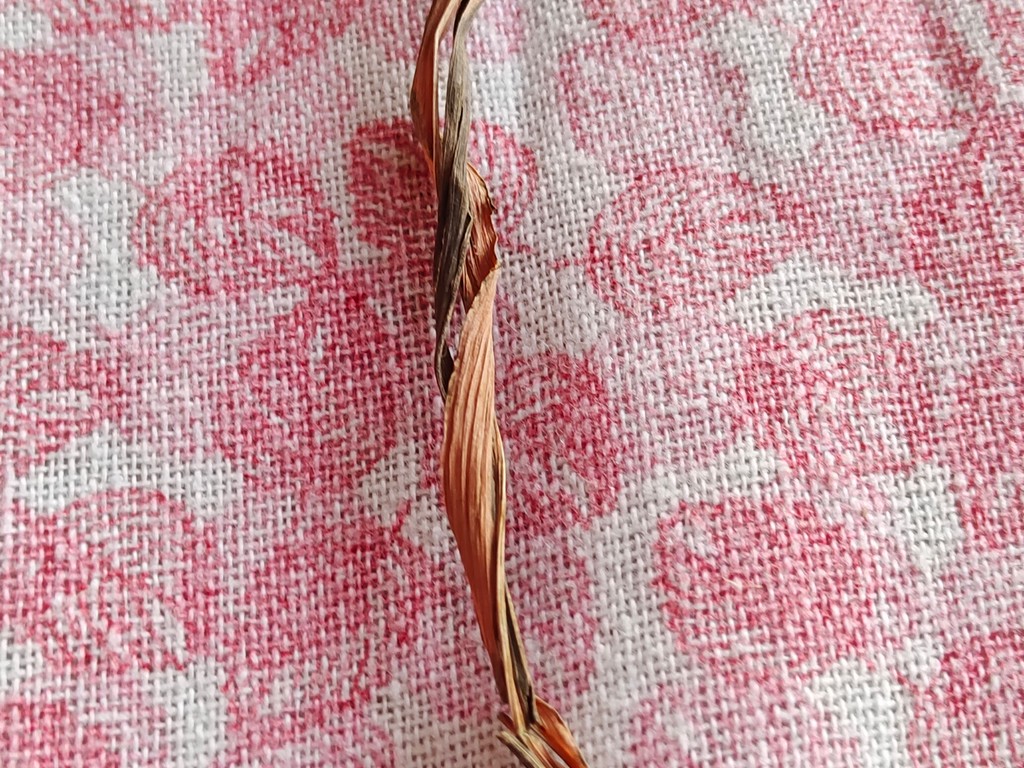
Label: Dried